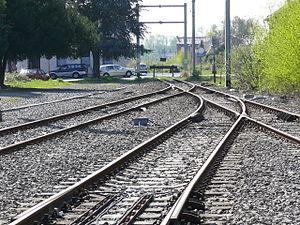
Quiévrain
La ligne 97 ou Mons - Valenciennes est une ligne ferroviaire internationale reliant la gare de Mons en Belgique à celle de Valenciennes en France.
La gare de Quiévrain est une gare ferroviaire belge de la ligne 97, de Mons à Quiévrain, située sur le territoire de la commune de Quiévrain dans la province de Hainaut en Région wallonne.